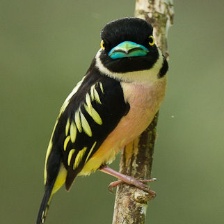
Species: BLACK AND YELLOW BROADBILL
Scientific name: EURYLAIMUS OCHROMALUS